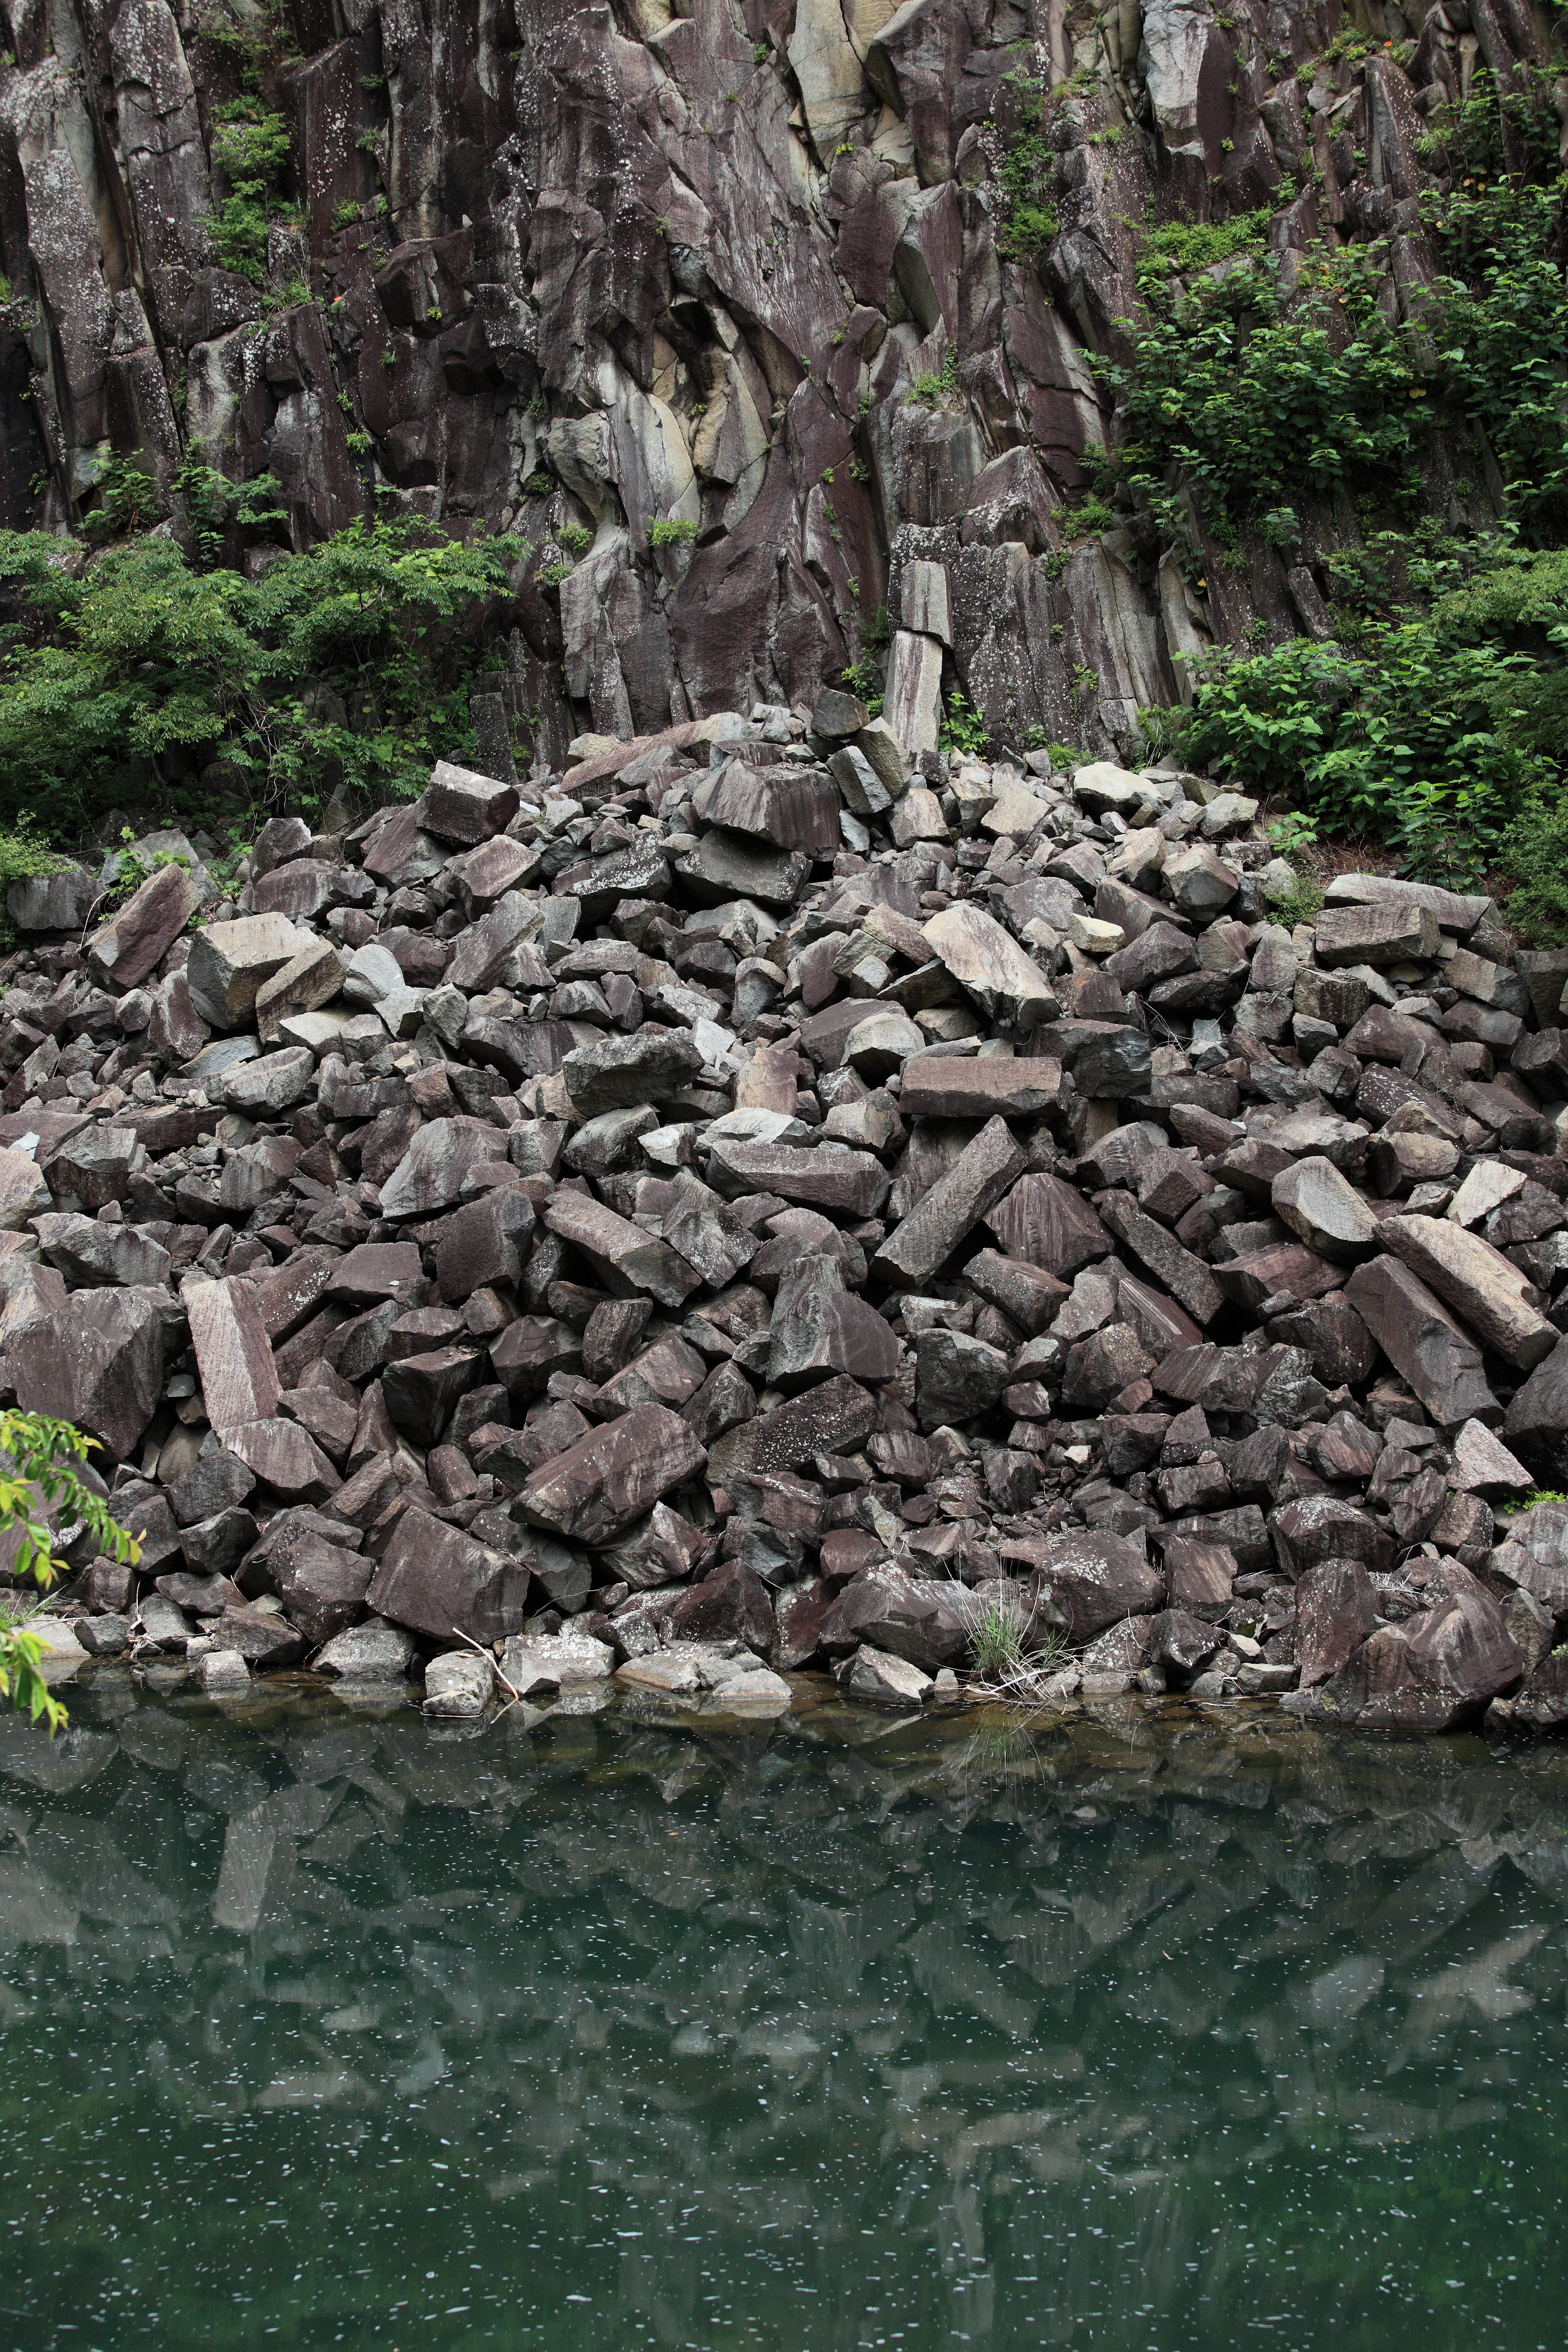
tree, rock, river, stream, high, boulder, 5d, hires, markii, water feature, hi, res, resolution, canon70200f4l